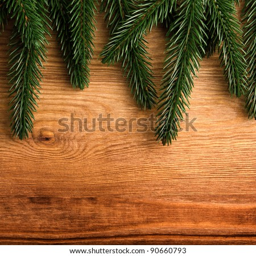
christmas fir tree on the wooden board